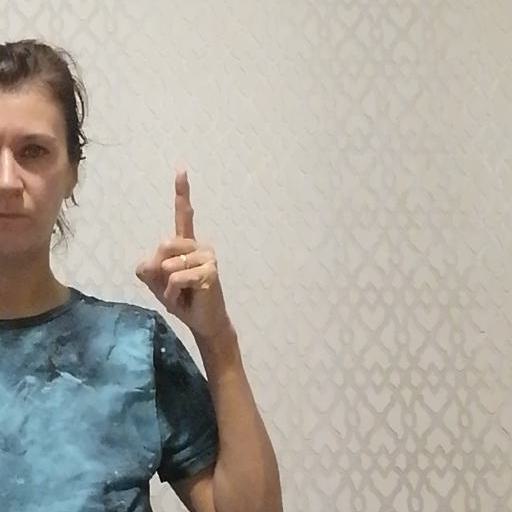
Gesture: one